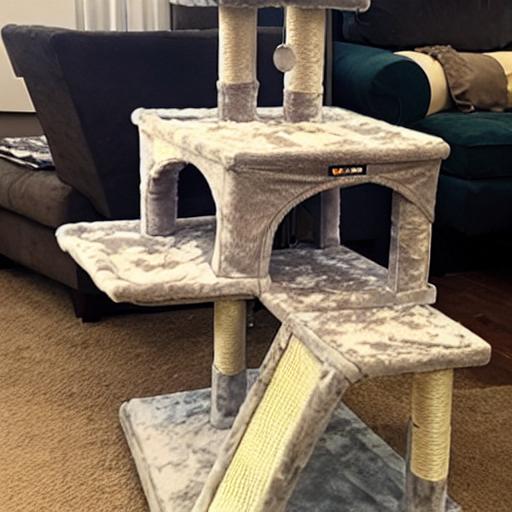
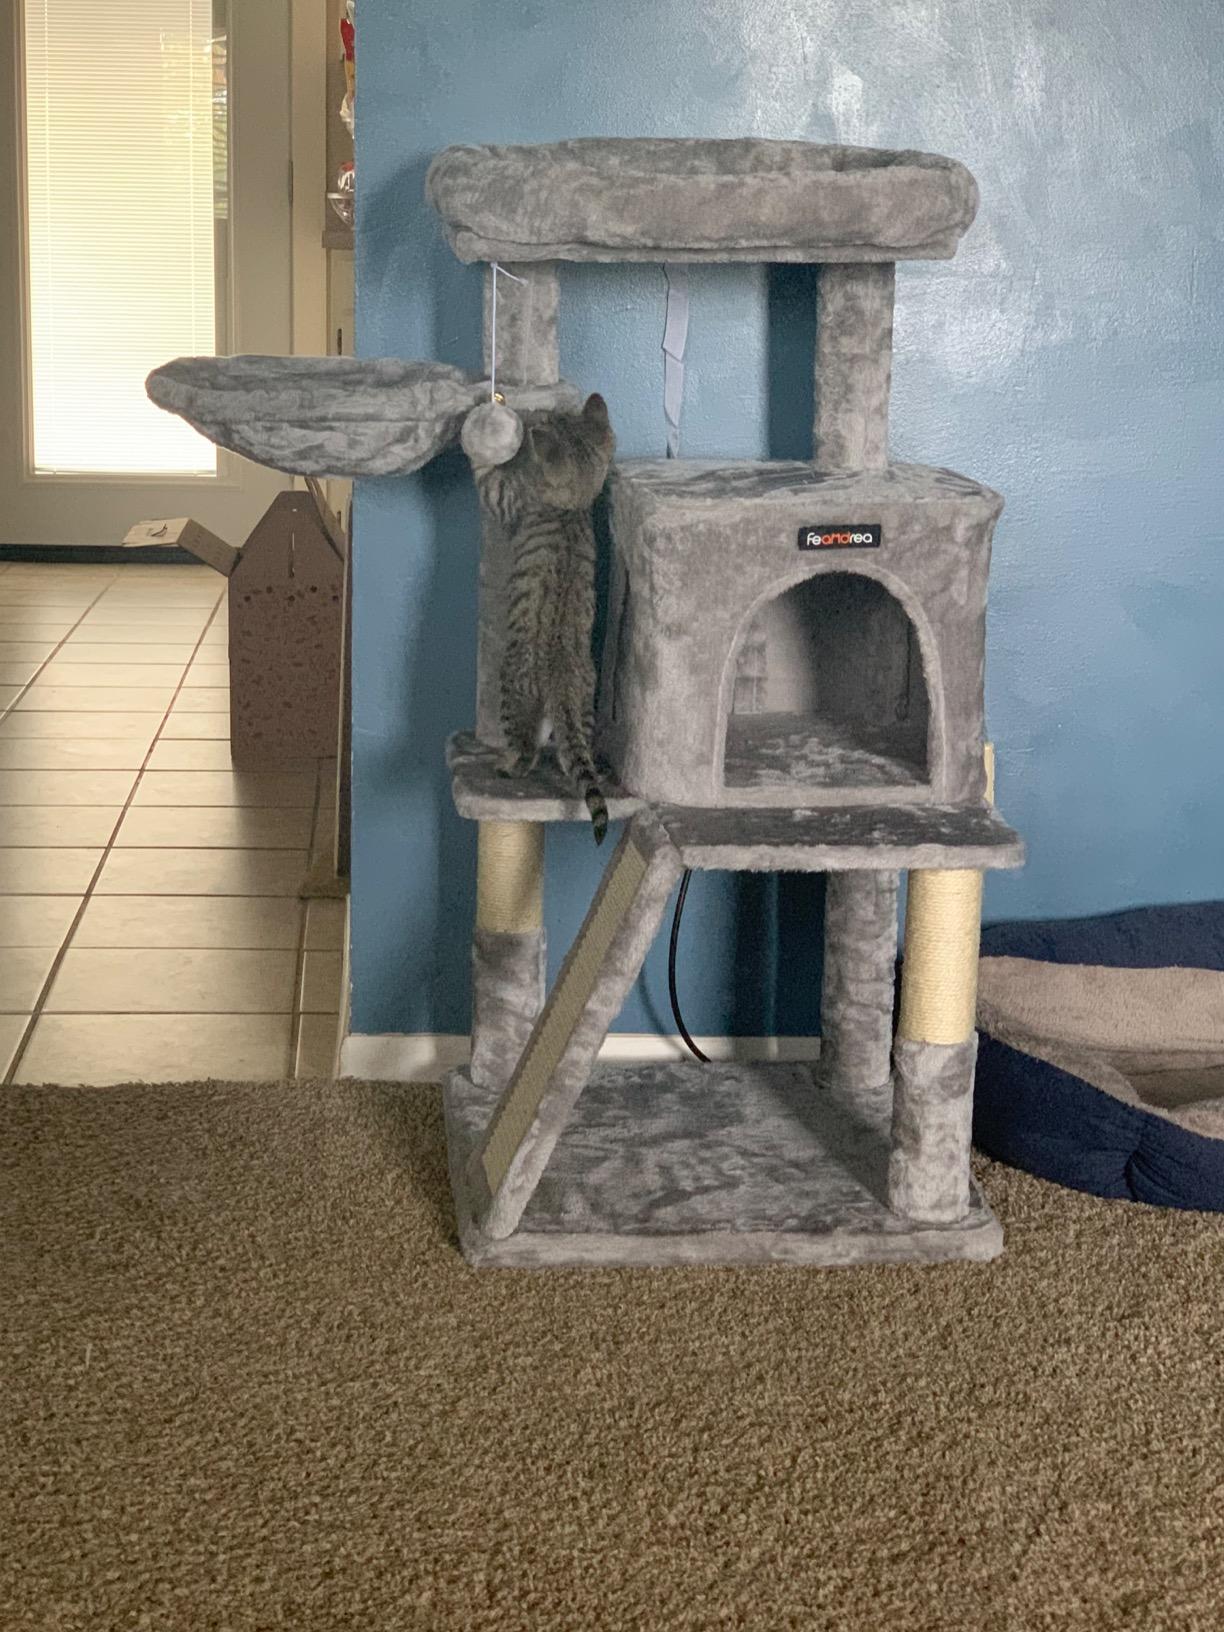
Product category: items_cat tree
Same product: no